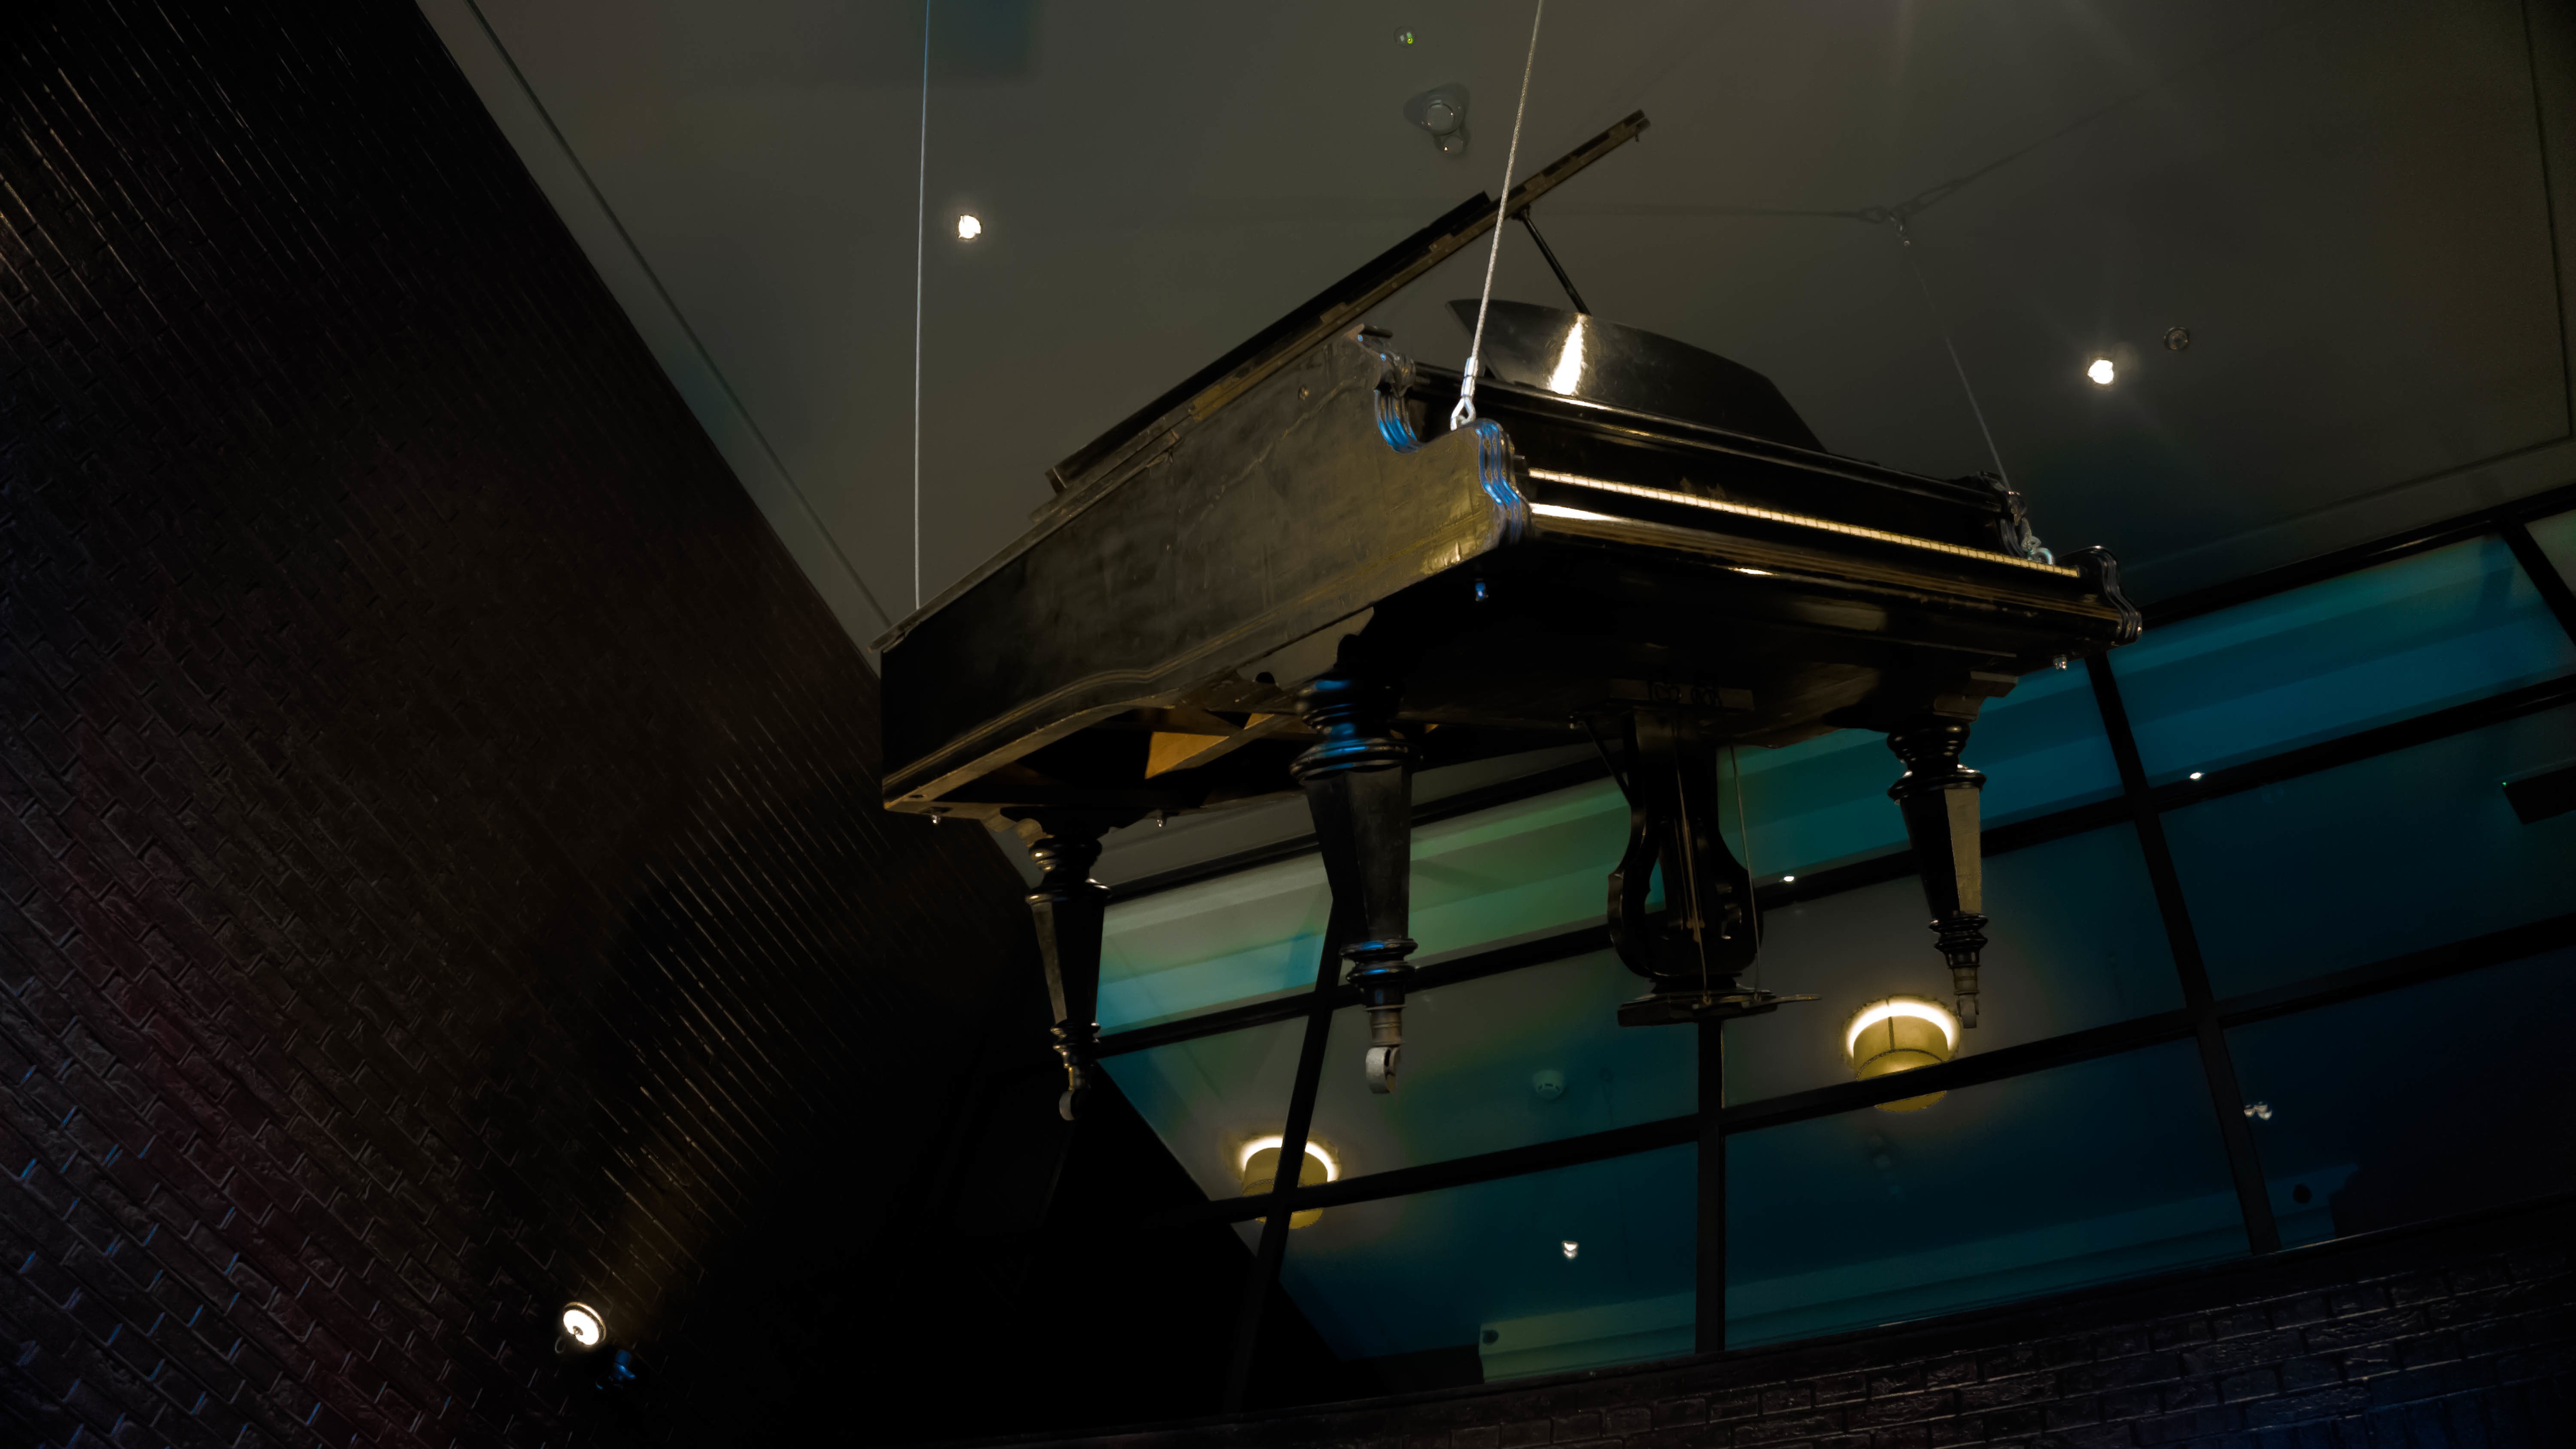
light, night, ceiling, reflection, color, space, darkness, blue, lighting, interior design, theatre, design, tourist attraction, shape, screenshot